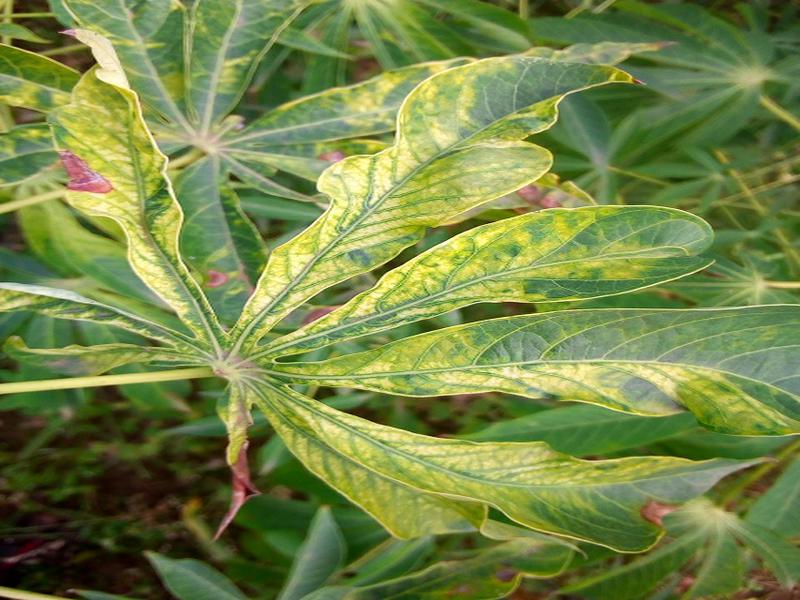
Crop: cassava
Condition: mosaic_disease